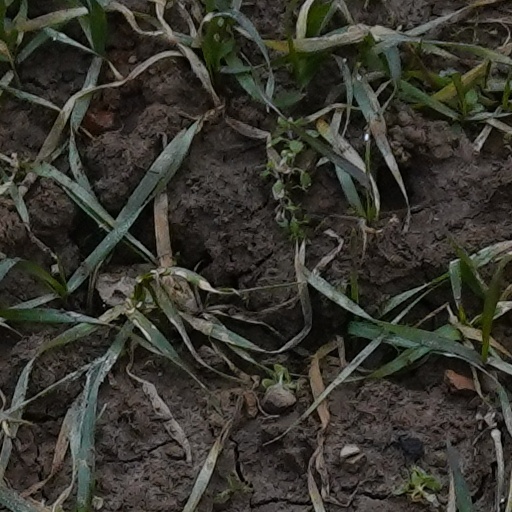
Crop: wheat